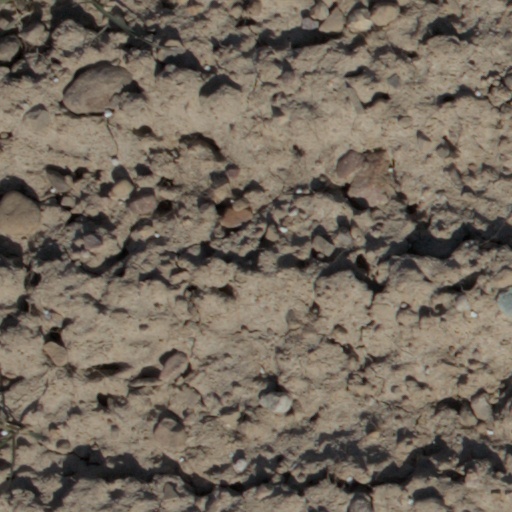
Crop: wheat